Committee of Safety (Hawaii)

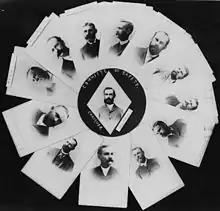
The Committee of Safety, formally the Citizen's Committee of Public Safety, was a 13-member group of the Hawaiian League also known as the Annexation Club. Henry E. Cooper, chairman, Theodore F. Lansing, Henry Waterhouse, Lorrin A. Thurston, Ed Suhr, F.W. McChesney, John Emmeluth, Wm. R. Castle, Wm. O. Smith, J.A. McCandless, C. Bolte, W.C. Wilder, and Andrew Brown.

Six Hawaiian subjects, five American citizens, a German subject, and a British subject signed the January 16 letter: